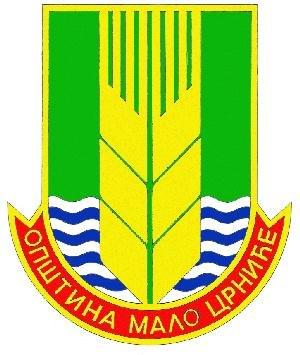
Blason de la municipalité de Malo Crniće, Serbie
Malo Crniće est une localité et une municipalité de Serbie situées dans le district de Braničevo. Au recensement de 2011, la localité comptait 719 habitants et la municipalité dont elle est le centre 11 422.